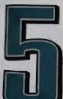
Number: 5